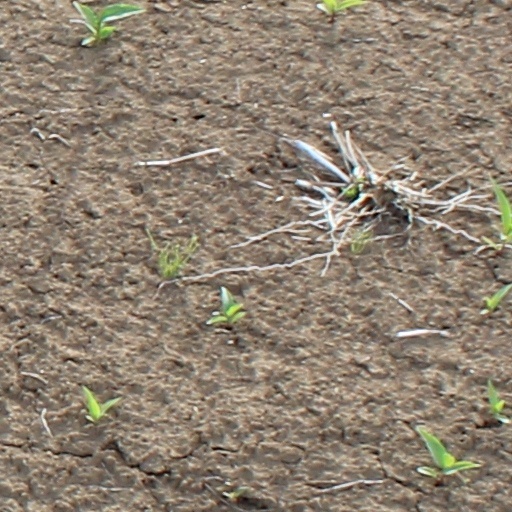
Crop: wheat